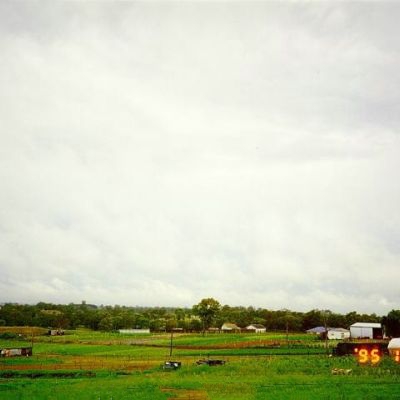
Cloud type: Stratus (St)